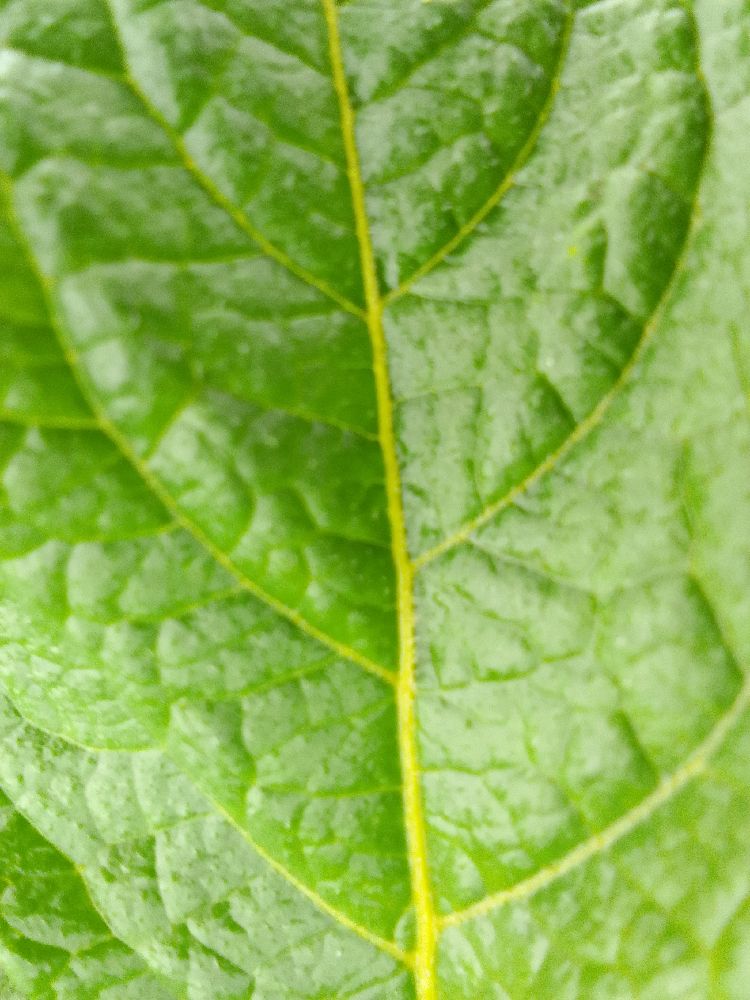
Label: Healthy